Alberta

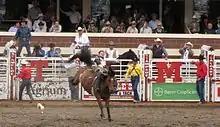
Bronco riding at the Calgary Stampede. The event is one of the world's largest rodeos.

While not as important as its service sector or as influential as its oil and gas industry, Alberta's secondary sector — comprising manufacturing, construction, and utilities — is still of importance, especially to employment and economic diversification.